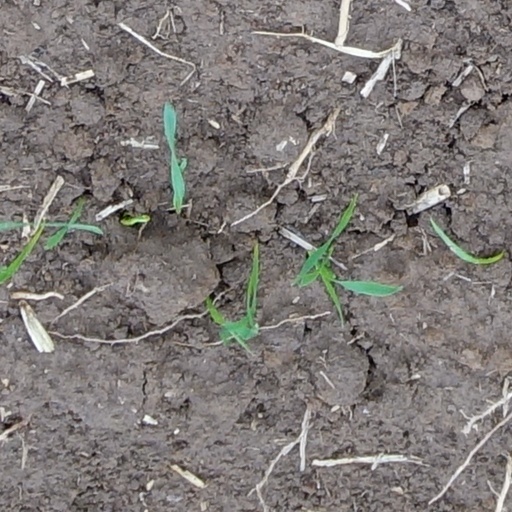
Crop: wheat